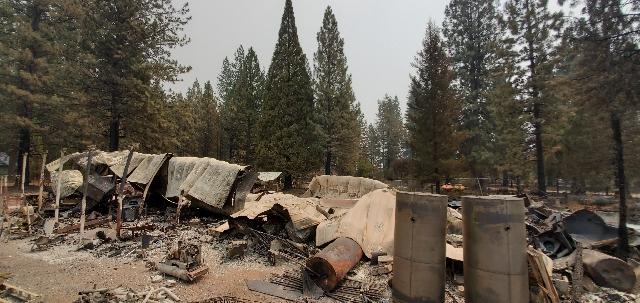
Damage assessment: destroyed